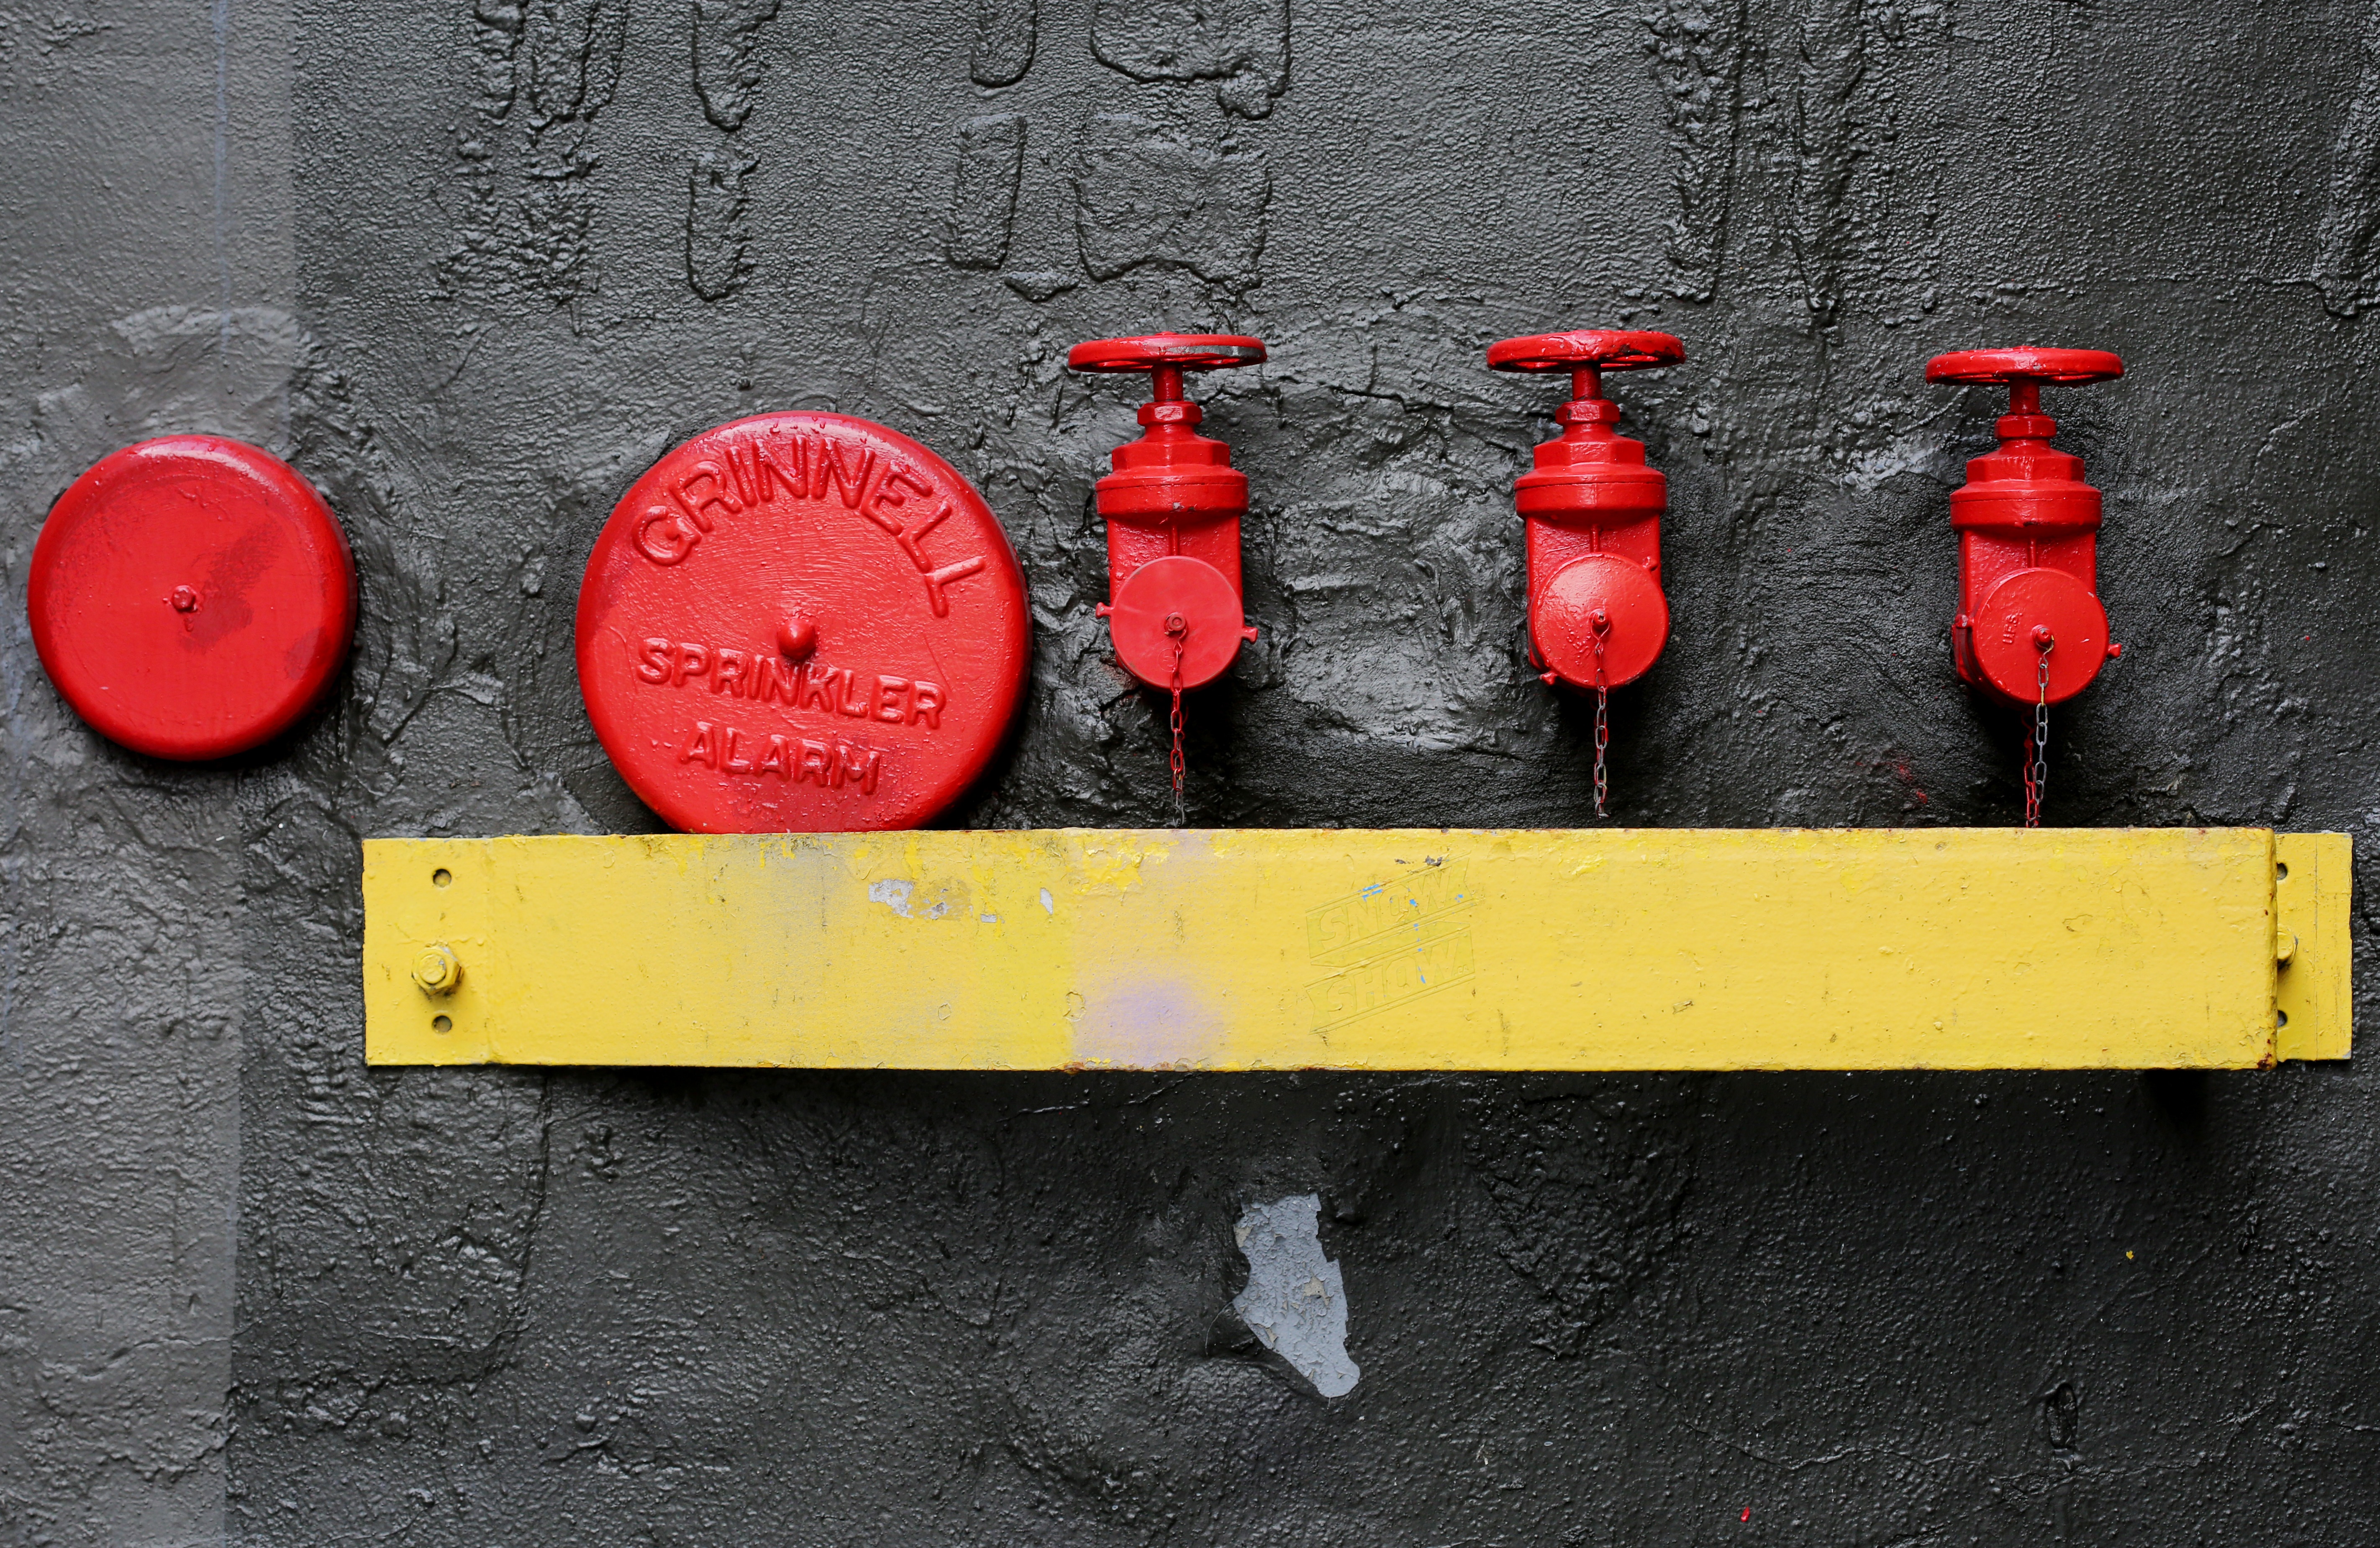
water, technology, number, wall, alarm, red, color, yellow, fire hydrant, pipe, safety, control, sprinkler, valves, shape, emergency, pressure, pipeline, plumbing, sprinklers